Orlandus Wilson

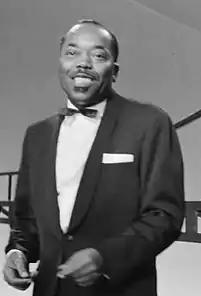
Wilson on stage, 1964

Orlandus Wilson (August 27, 1917 in Chesapeake, Virginia – December 30, 1998 in Paris) was one of the longest standing members of the Golden Gate Quartet and the group's bass singer.